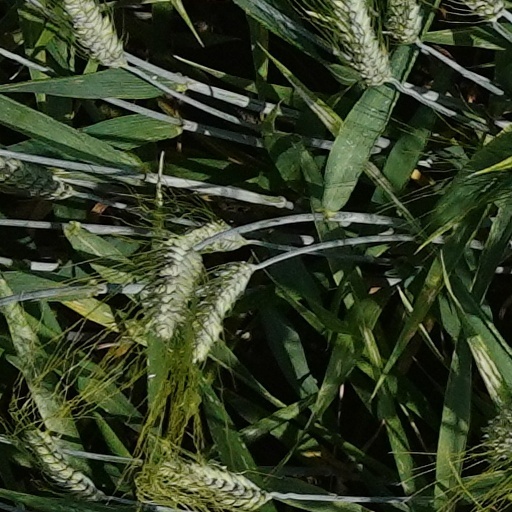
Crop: wheat